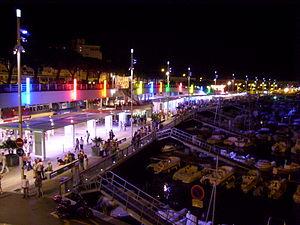
Le port de Royan la nuit. Photo prise le soir du 15 août, aux alentours de 1 h du matin, peu après le spectacle pyrosymphonique.
Le port de Royan est situé dans la partie occidentale de la ville de Royan, entre le quartier de Foncillon et la plage de la Grande Conche, tout près du centre-ville.
Royan /ʁwa.jɑ̃/ est une commune du Sud-Ouest de la France, située dans le département de la Charente-Maritime. Ses habitants sont appelés les Royannais et les Royannaises.